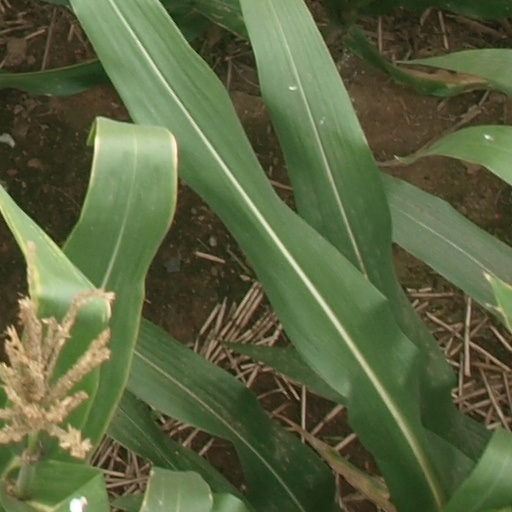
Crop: maize; corn